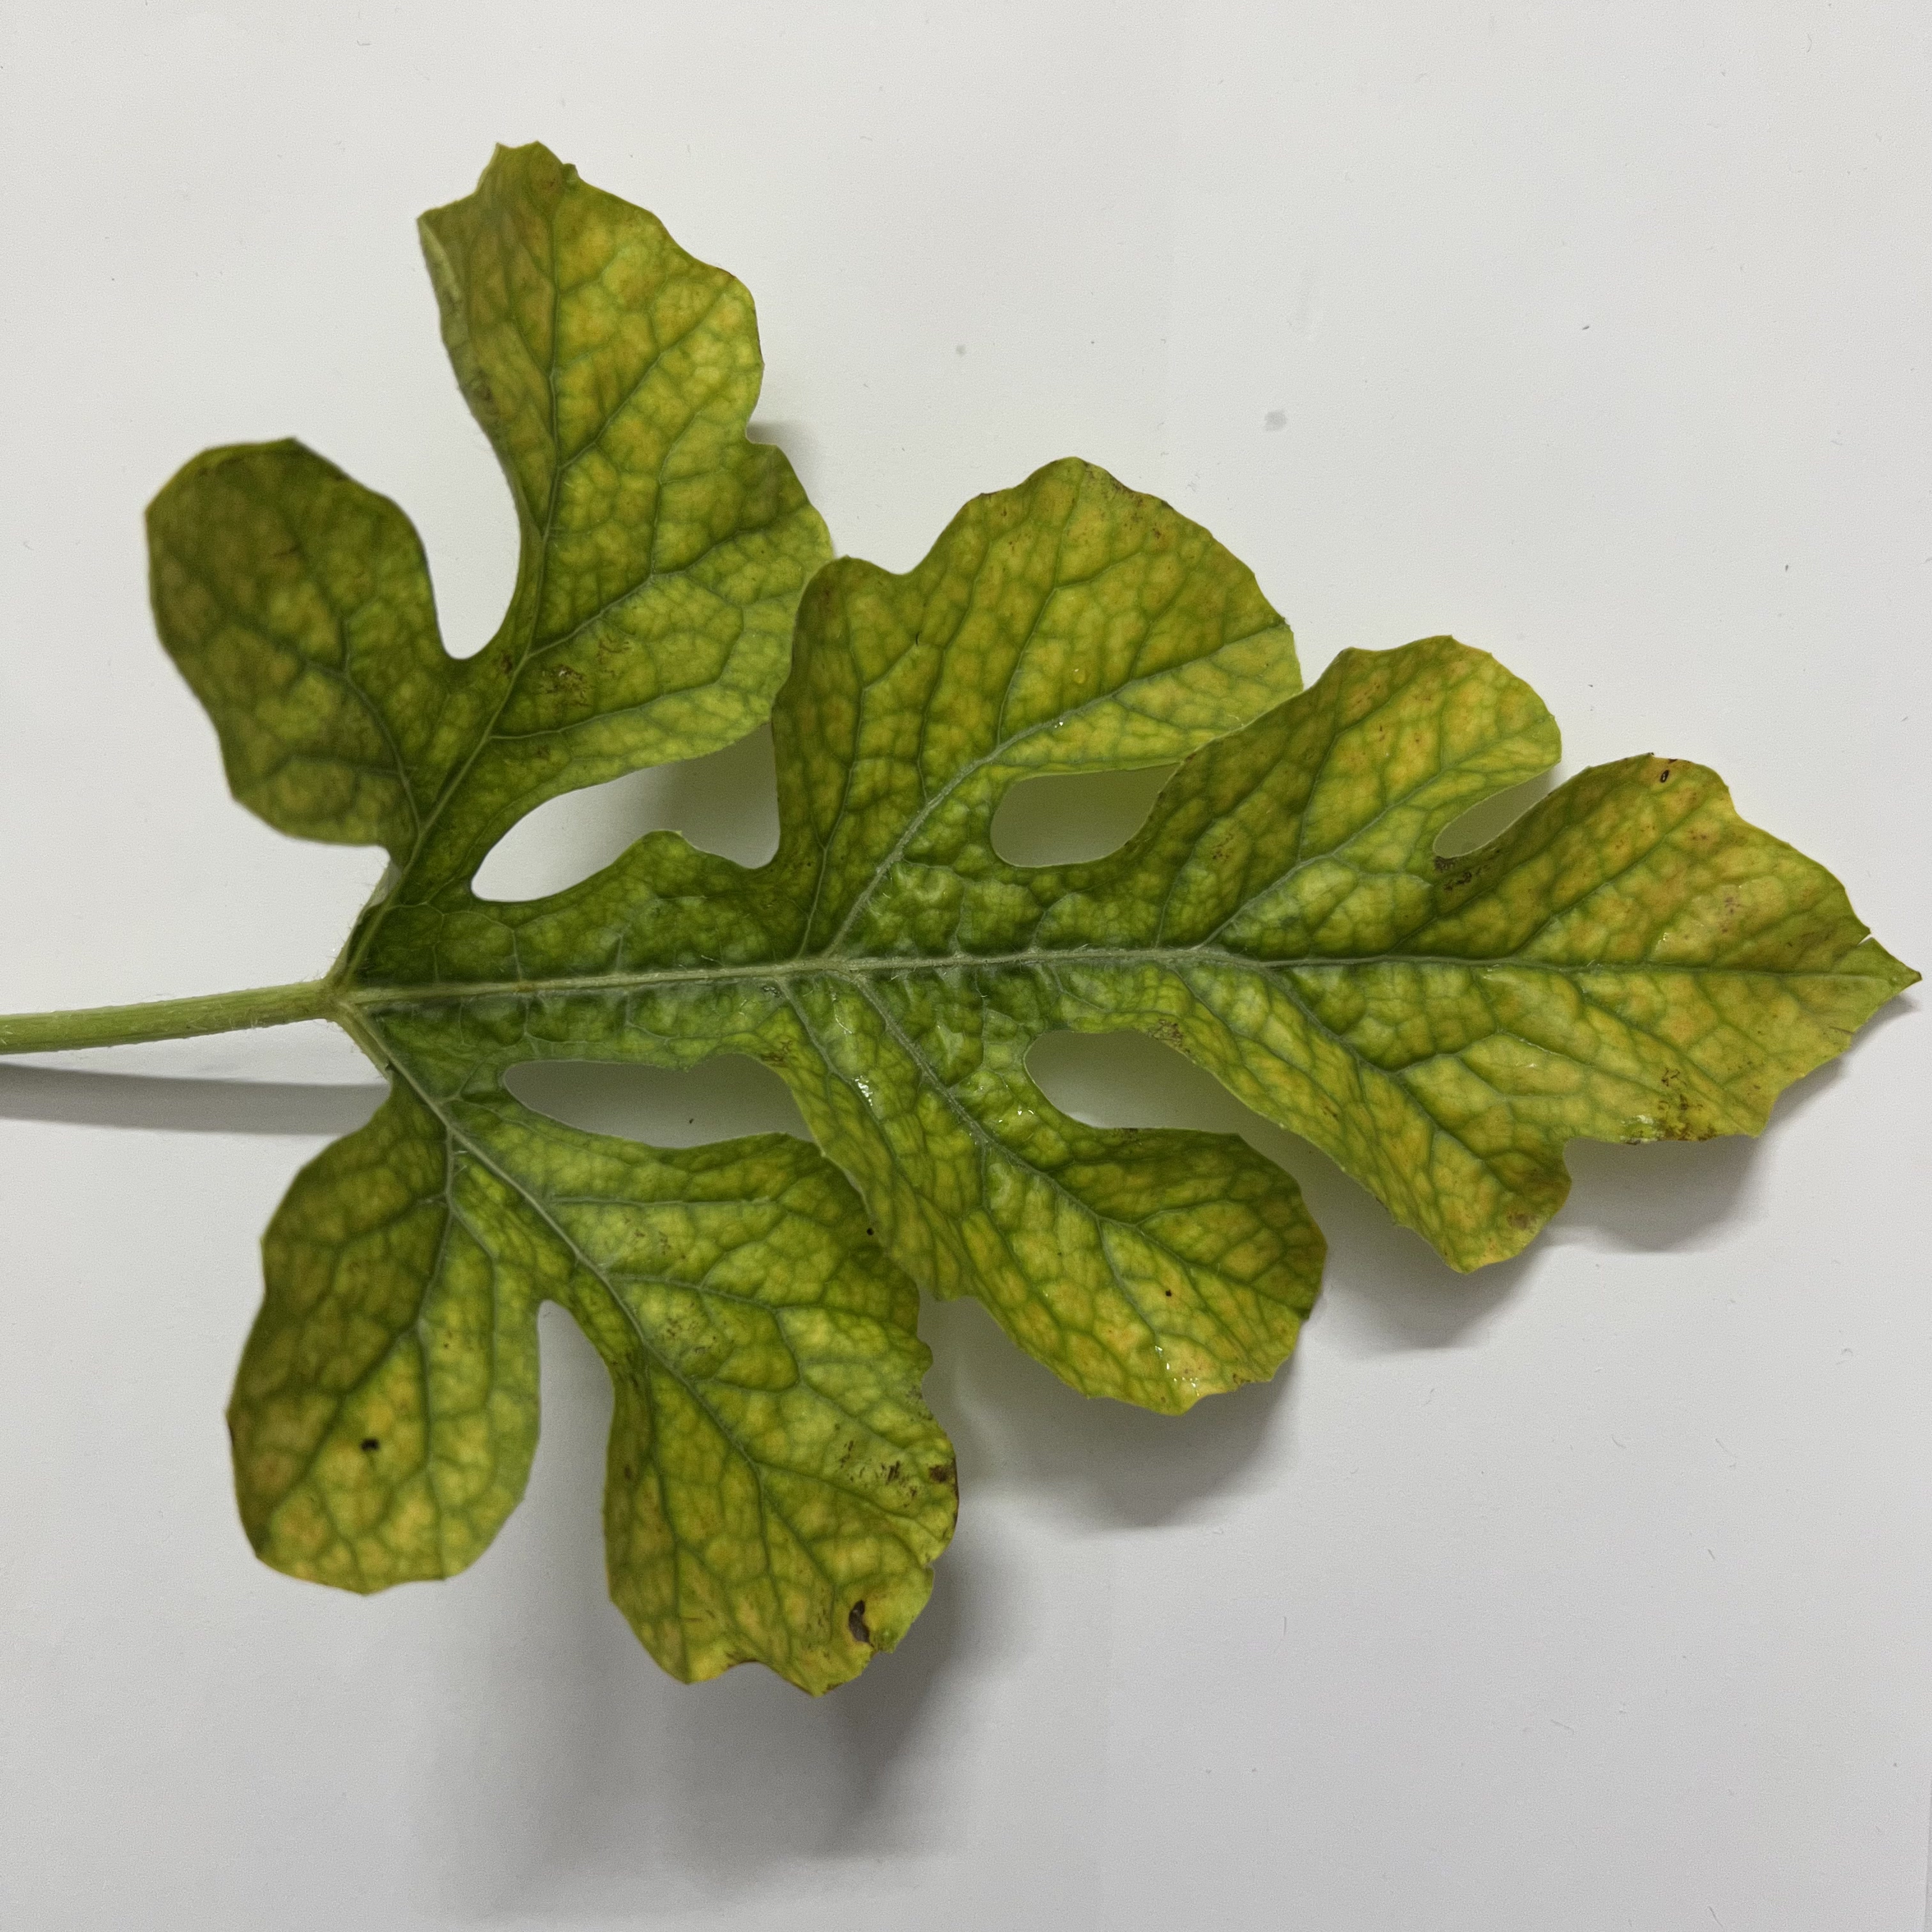
Label: Mosaic_Virus